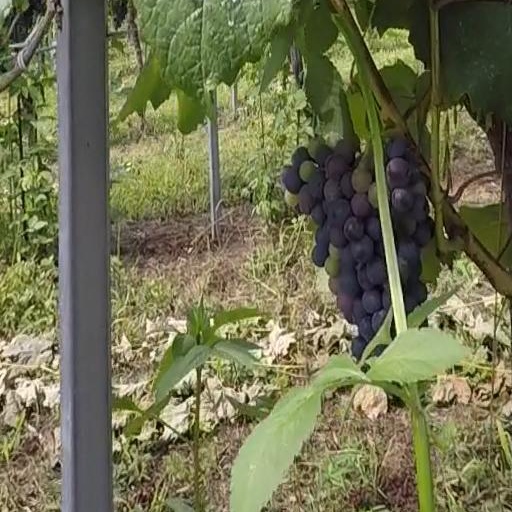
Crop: grape